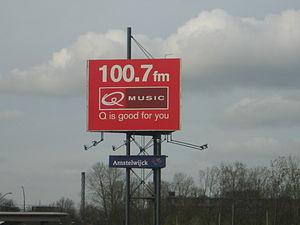
Qmusic, anciennement typographié Q-music, est une station de radio privée néerlandaise, créée en 2005 et elle diffuse généralement de la pop.